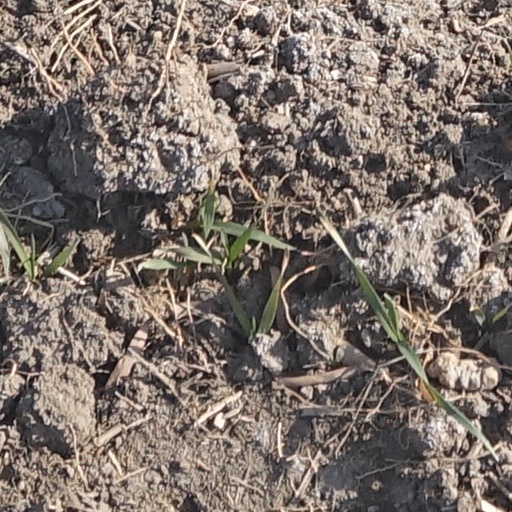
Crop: wheat